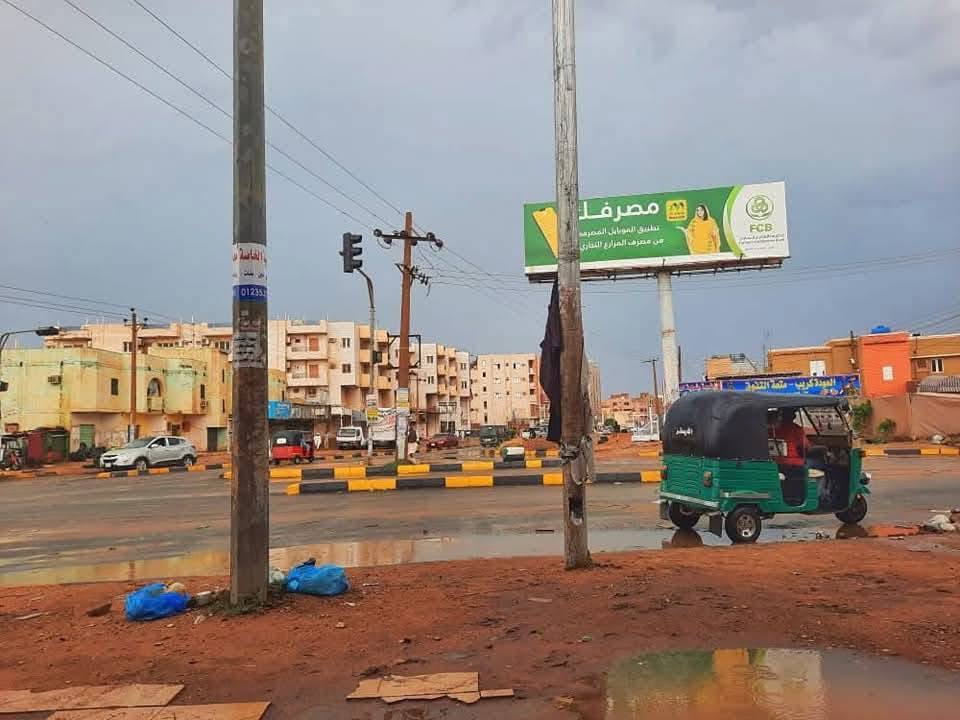
الوصف بالفصحى: شارع حصوي غارق بالماء، تسير فيه سيارة نقل صغيرة ثلاثية العجلات وفوقه لافتة إعلانية
الوصف بالعامية السودانية: شارع ظلط غرقان موية والركشة ماشة فيهو وفي يافطة دعاية فوق
التصنيف: Urban & City Life